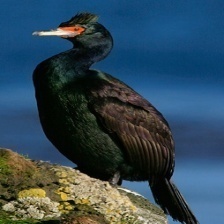
Species: RED FACED CORMORANT
Scientific name: PHALACROCORAX URILE